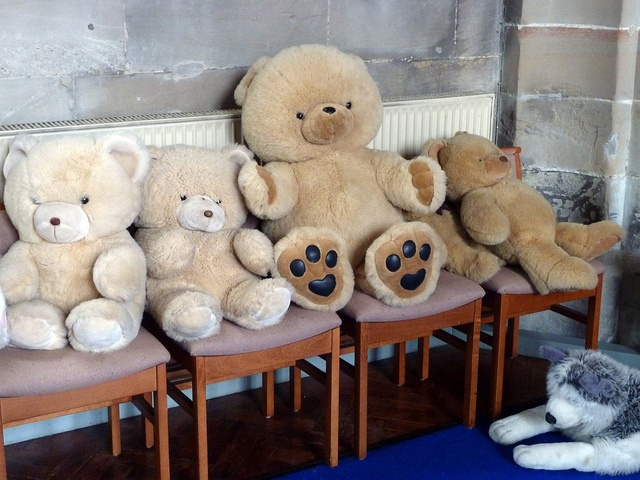
Many stuffed bars are sitting on their own little chairs.
The stuffed teddy bears are lined up on the chairs.
Four large teddy bears are sitting next to each other on separate seats.
Several stuffed bears and a stuffed dog on chairs.
Teddy bears sitting up on a row of chairs.